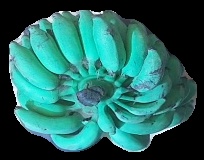
Variety: elakki-bale
Grade: grade3